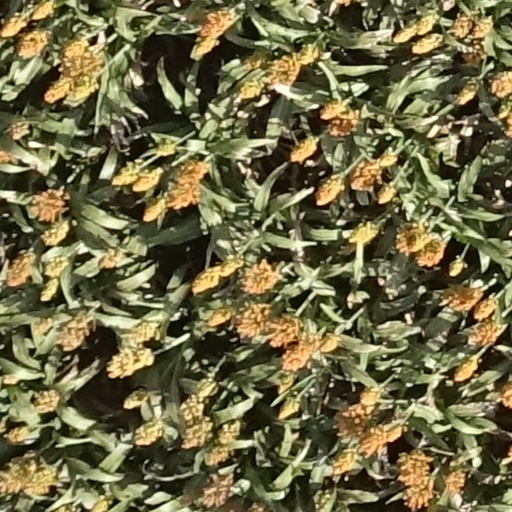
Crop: sorghum